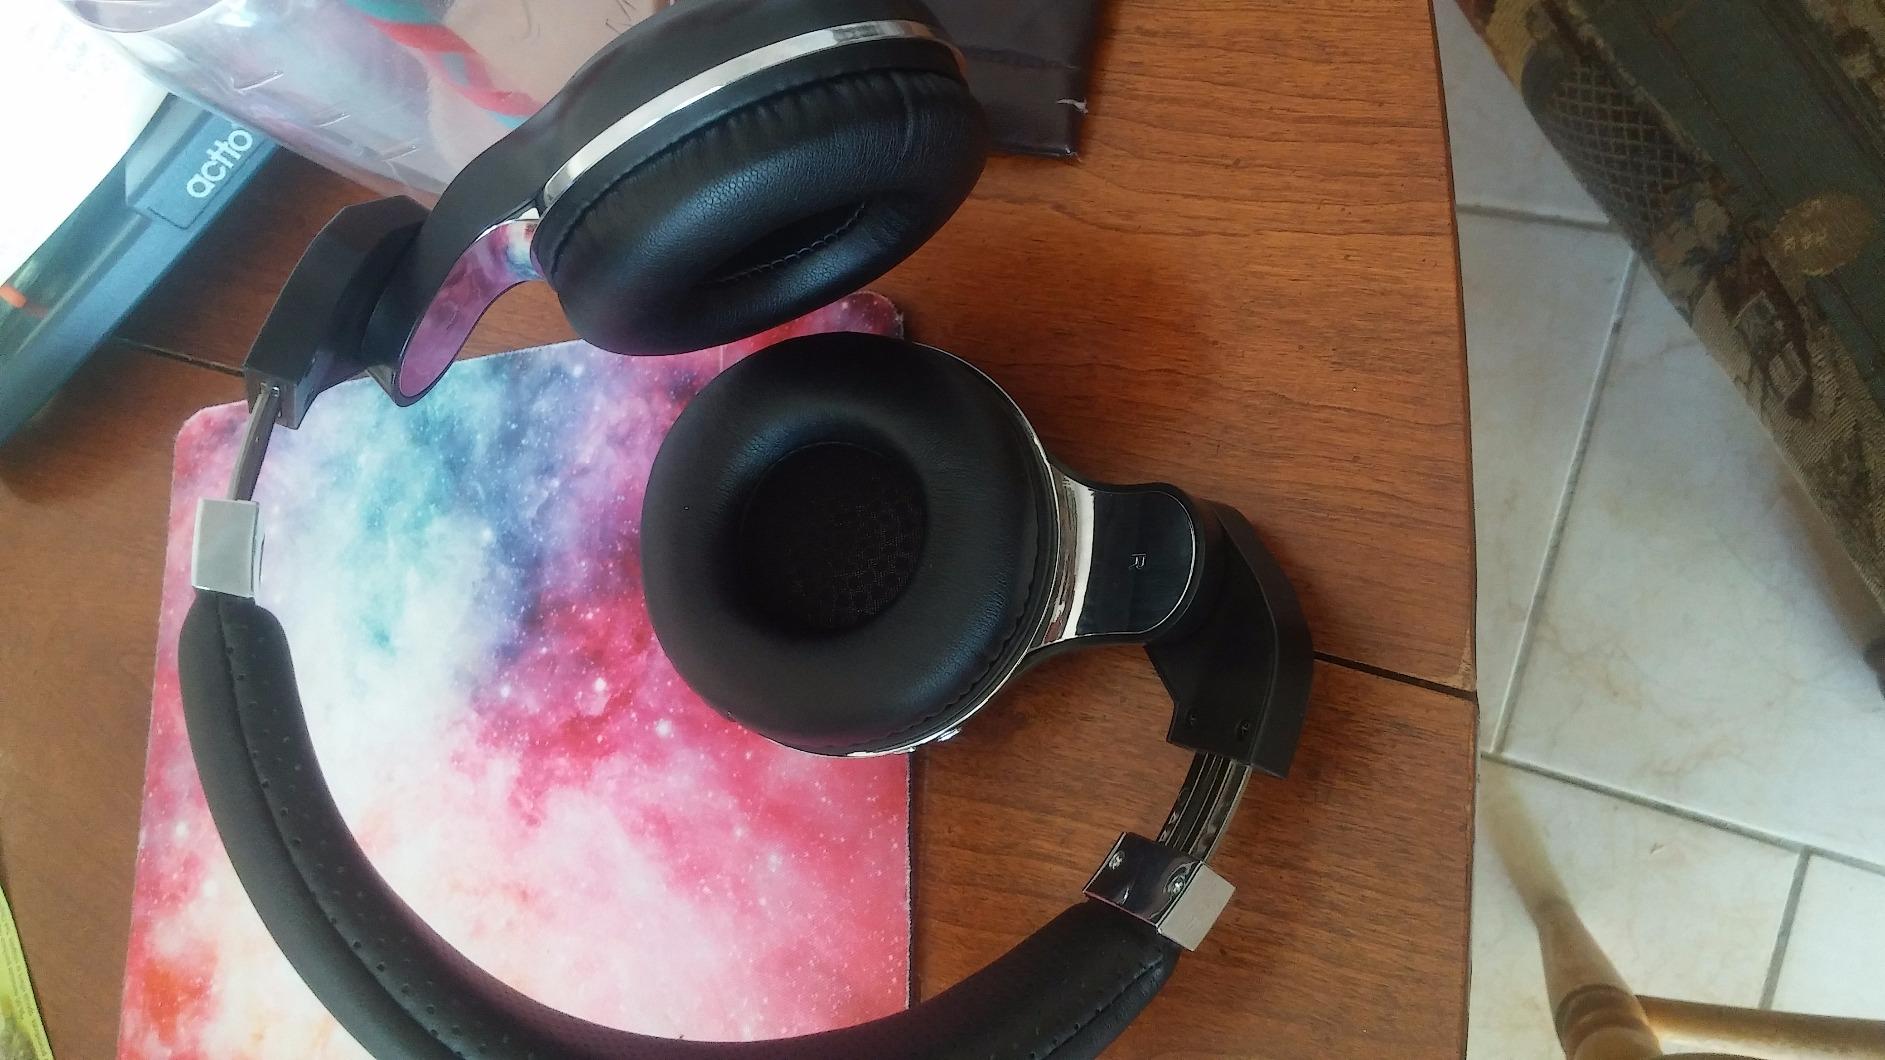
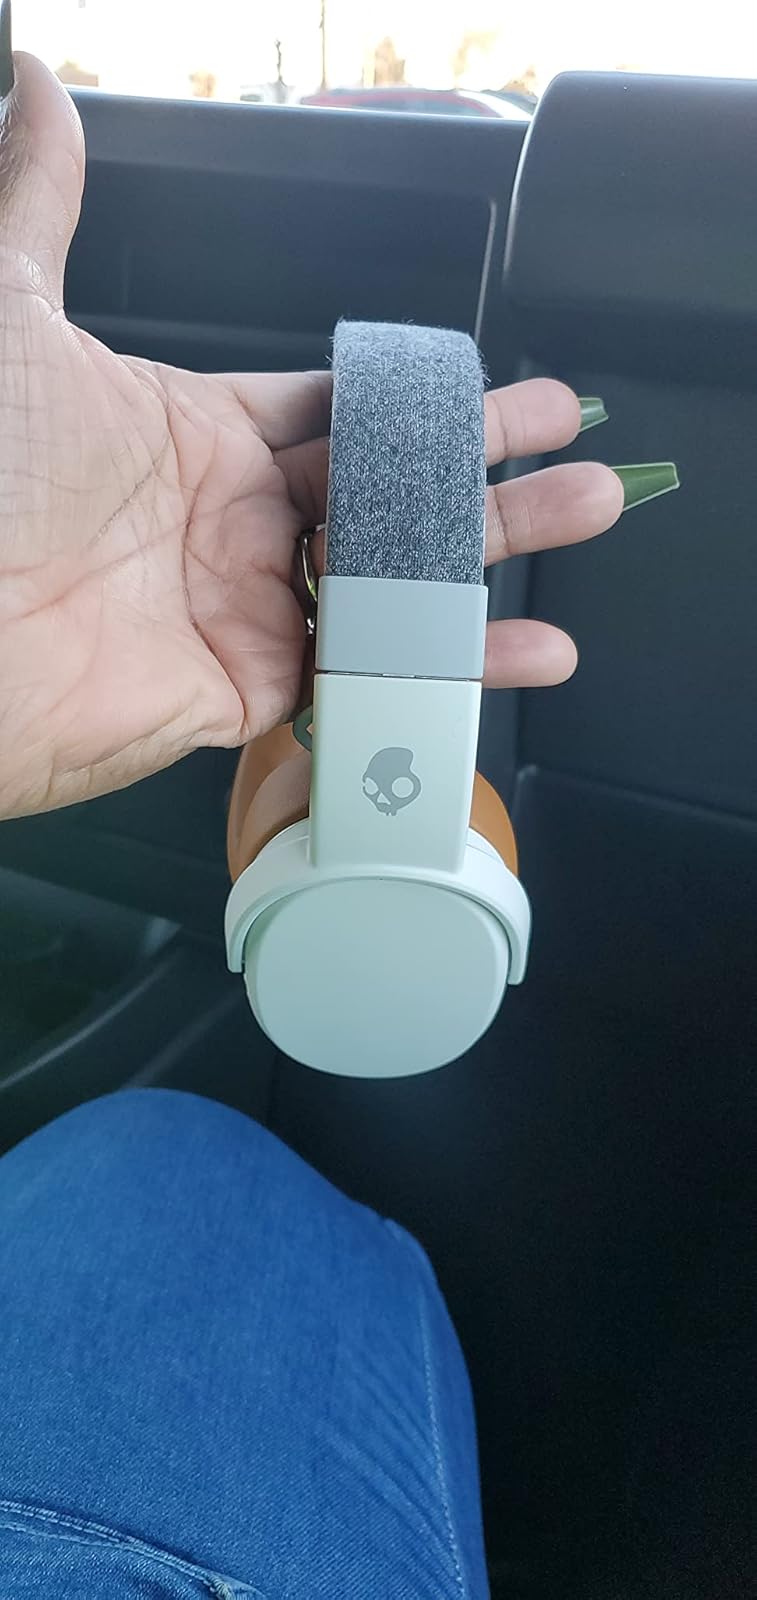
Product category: headphones
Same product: no